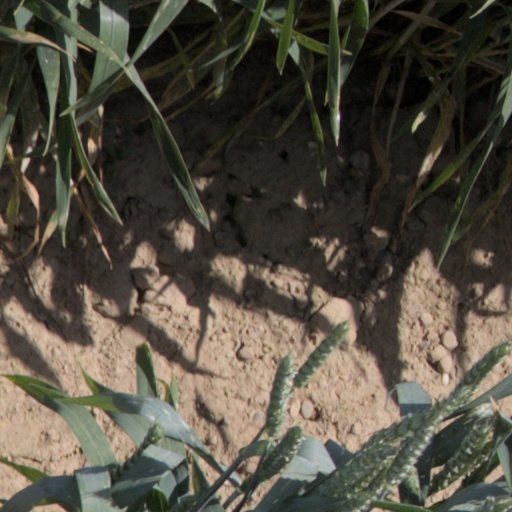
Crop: wheat